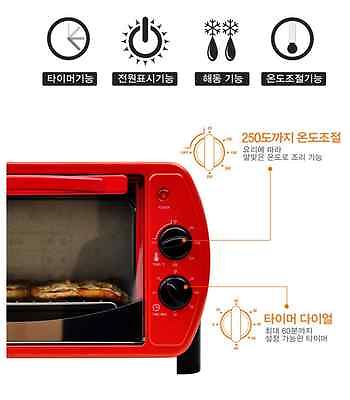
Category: toaster